Hylonomus

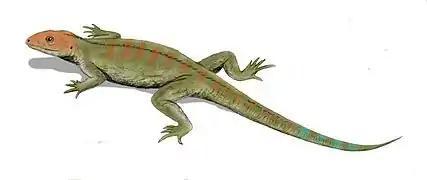
Life restoration

"Hylonomus" was long (including the tail). Most of them are 20 cm long and probably would have looked rather similar to modern lizards. It had small sharp teeth and it likely ate small invertebrates such as millipedes or early insects. Specimens of "Hylonomus" indicate that their bodies are covered with horny scales. They are also described as having slender and lightweight leg and arm bones, long and slim hands and feet, a narrow and tongue-shaped part in the roof of the mouth, a deep groove on a certain bone in the skull, a bumpy structure on the back bones, changes in the height of certain back bone parts, a hole in a specific place on the skull, arm and leg bones that are the same length, a short fourth toe bone compared to the shin bone, a short fifth toe bone compared to the fourth toe bone, long neck bones, and a well-developed opening below the eye.